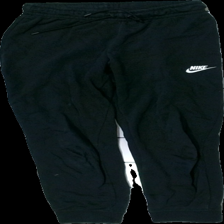
View: front
Type: Trousers
Category: Men
Brand: Nike
Colors: Black, White
Material: ?
Pattern: Logo print
Cut: Regular
Size: XS
Season: All
Stains: Major
Damage: fläckar
Damage location: middle left
Damage 2 location: bottom right
Damage 3: fläckar
Damage 3 location: bottom left
Price range: <50
Recommended usage: Export
Description: svarta byxor med logga, fläckar fram